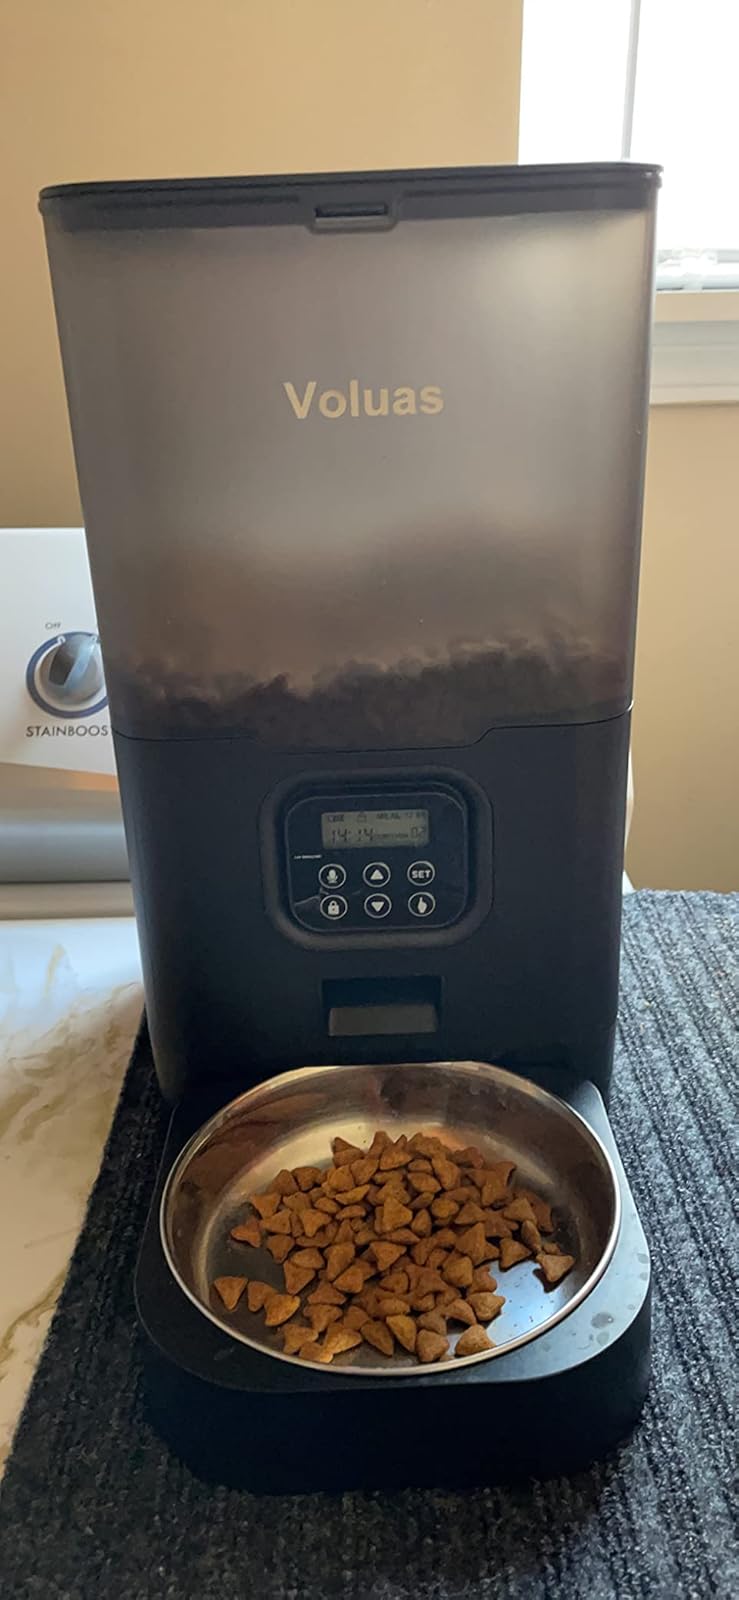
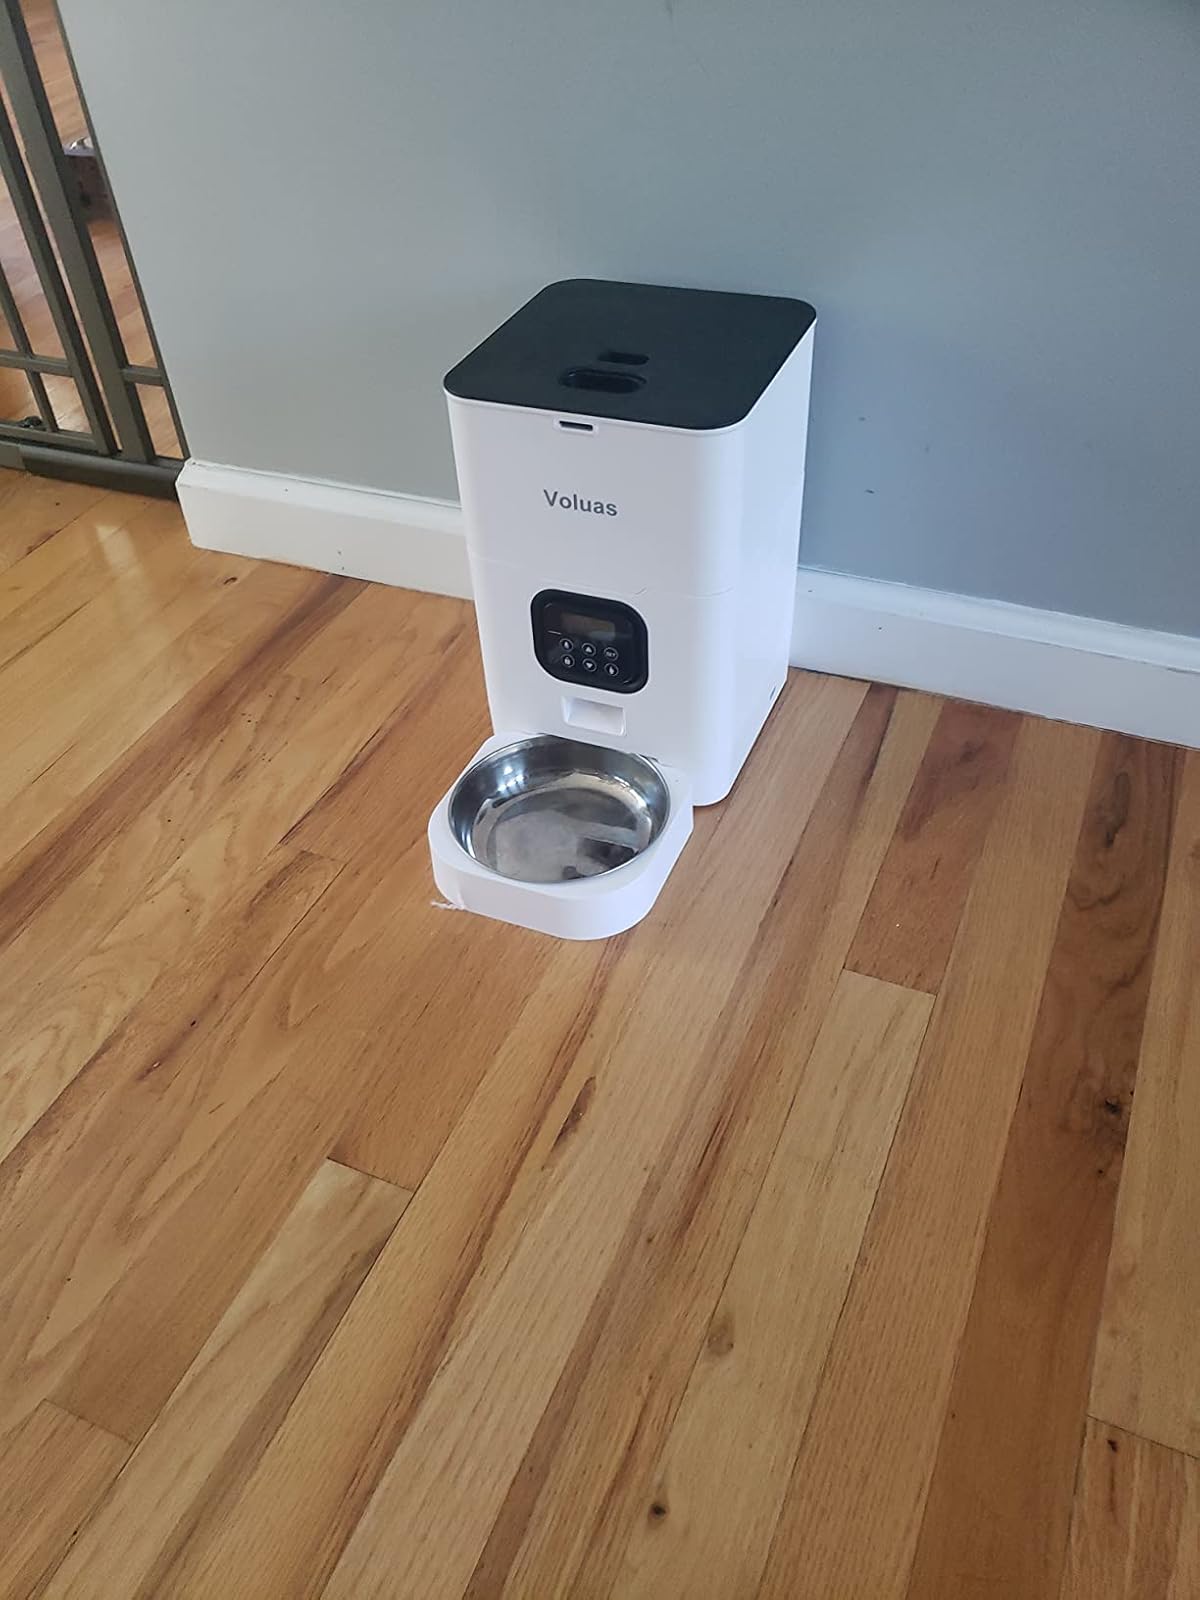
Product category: items_feeder
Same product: no